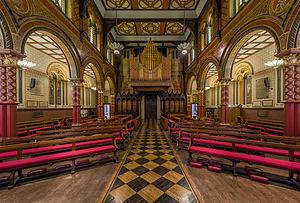
Le « Golden Triangle » est un groupe non-officiel des six universités britanniques les plus élitaires, situées dans les villes de Cambridge, Londres et Oxford. Ce groupe inclut :